Jurassic Park (film)

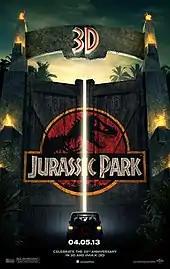
Poster for the 2013 3D re-release

The dinosaurs were created through various methods, including animatronics and computer-generated imagery (CGI). Spielberg sought to use full-scale dinosaurs on-set as much as possible, rather than relying on stop motion, a post-production method commonly used in dinosaur films up to that point. He knew, early on, that stop motion would still be needed for wide shots of the dinosaurs. To help create the dinosaurs, Spielberg consulted and worked closely with Dennis Muren, an effects supervisor at Industrial Light & Magic (ILM), which had already provided effects for several of his films. Spielberg hired Phil Tippett to create the dinosaur wide shots using go-motion, a variation of stop-motion, with ILM set to refine his work through compositing.